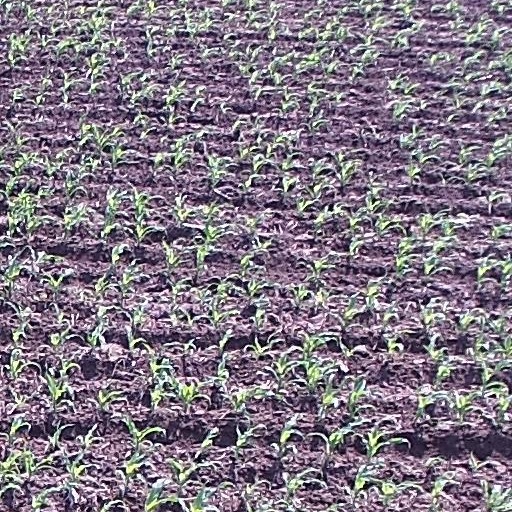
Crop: maize; corn